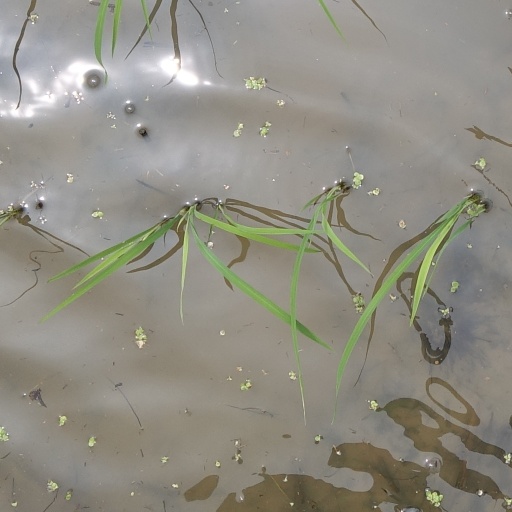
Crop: rice